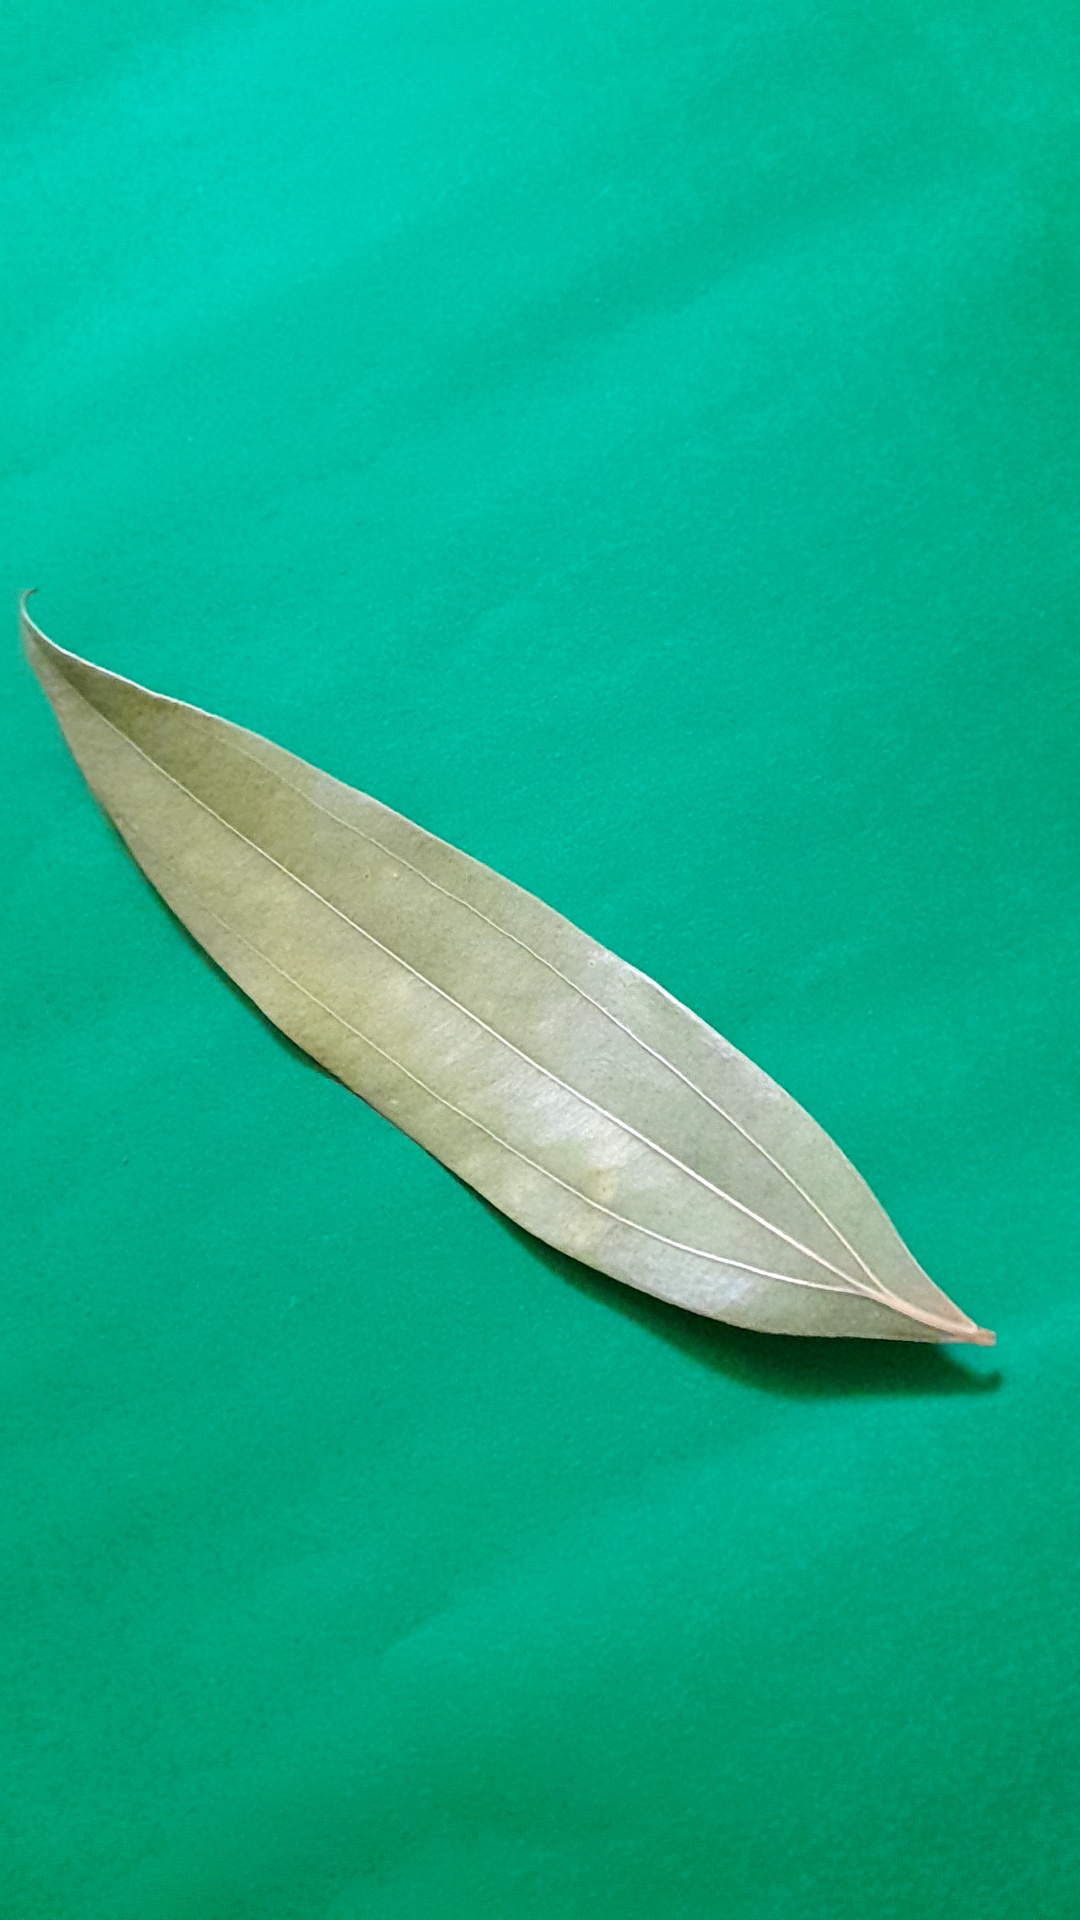
Label: Dry Leaf